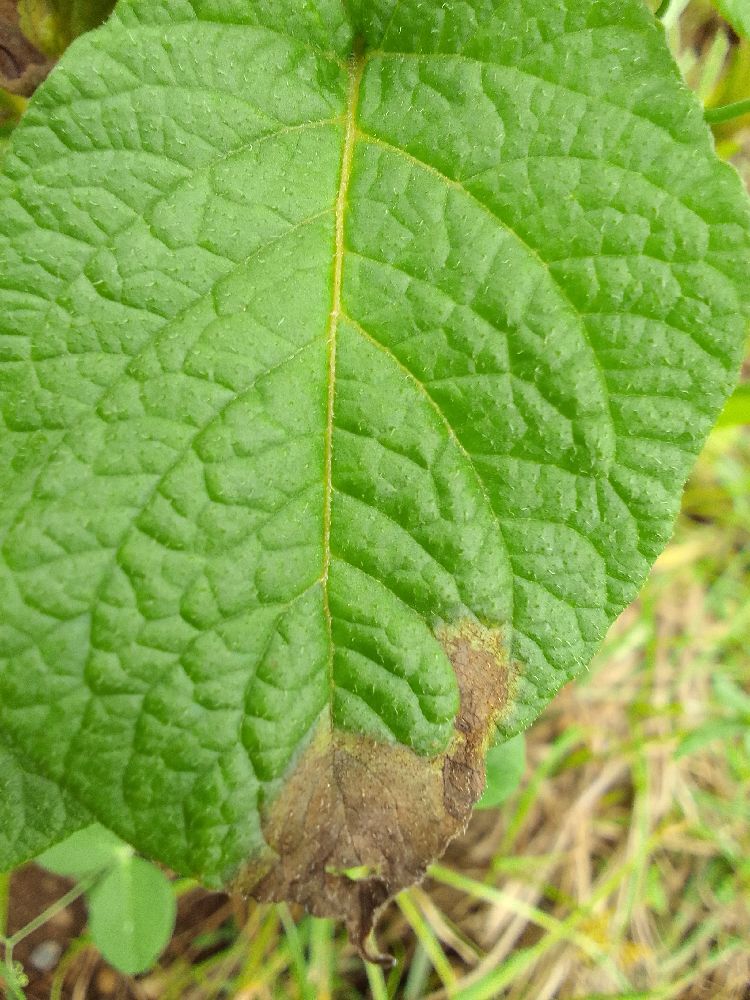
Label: Late blight